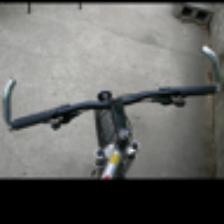
Label: NonHuman